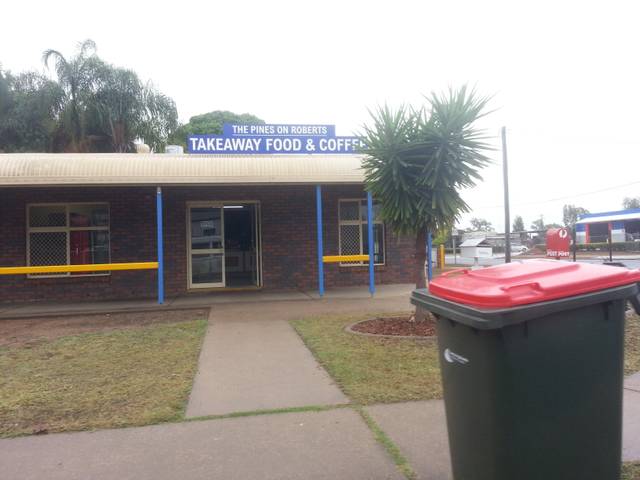
Region: Australia
Coordinates: -23.531, 148.157